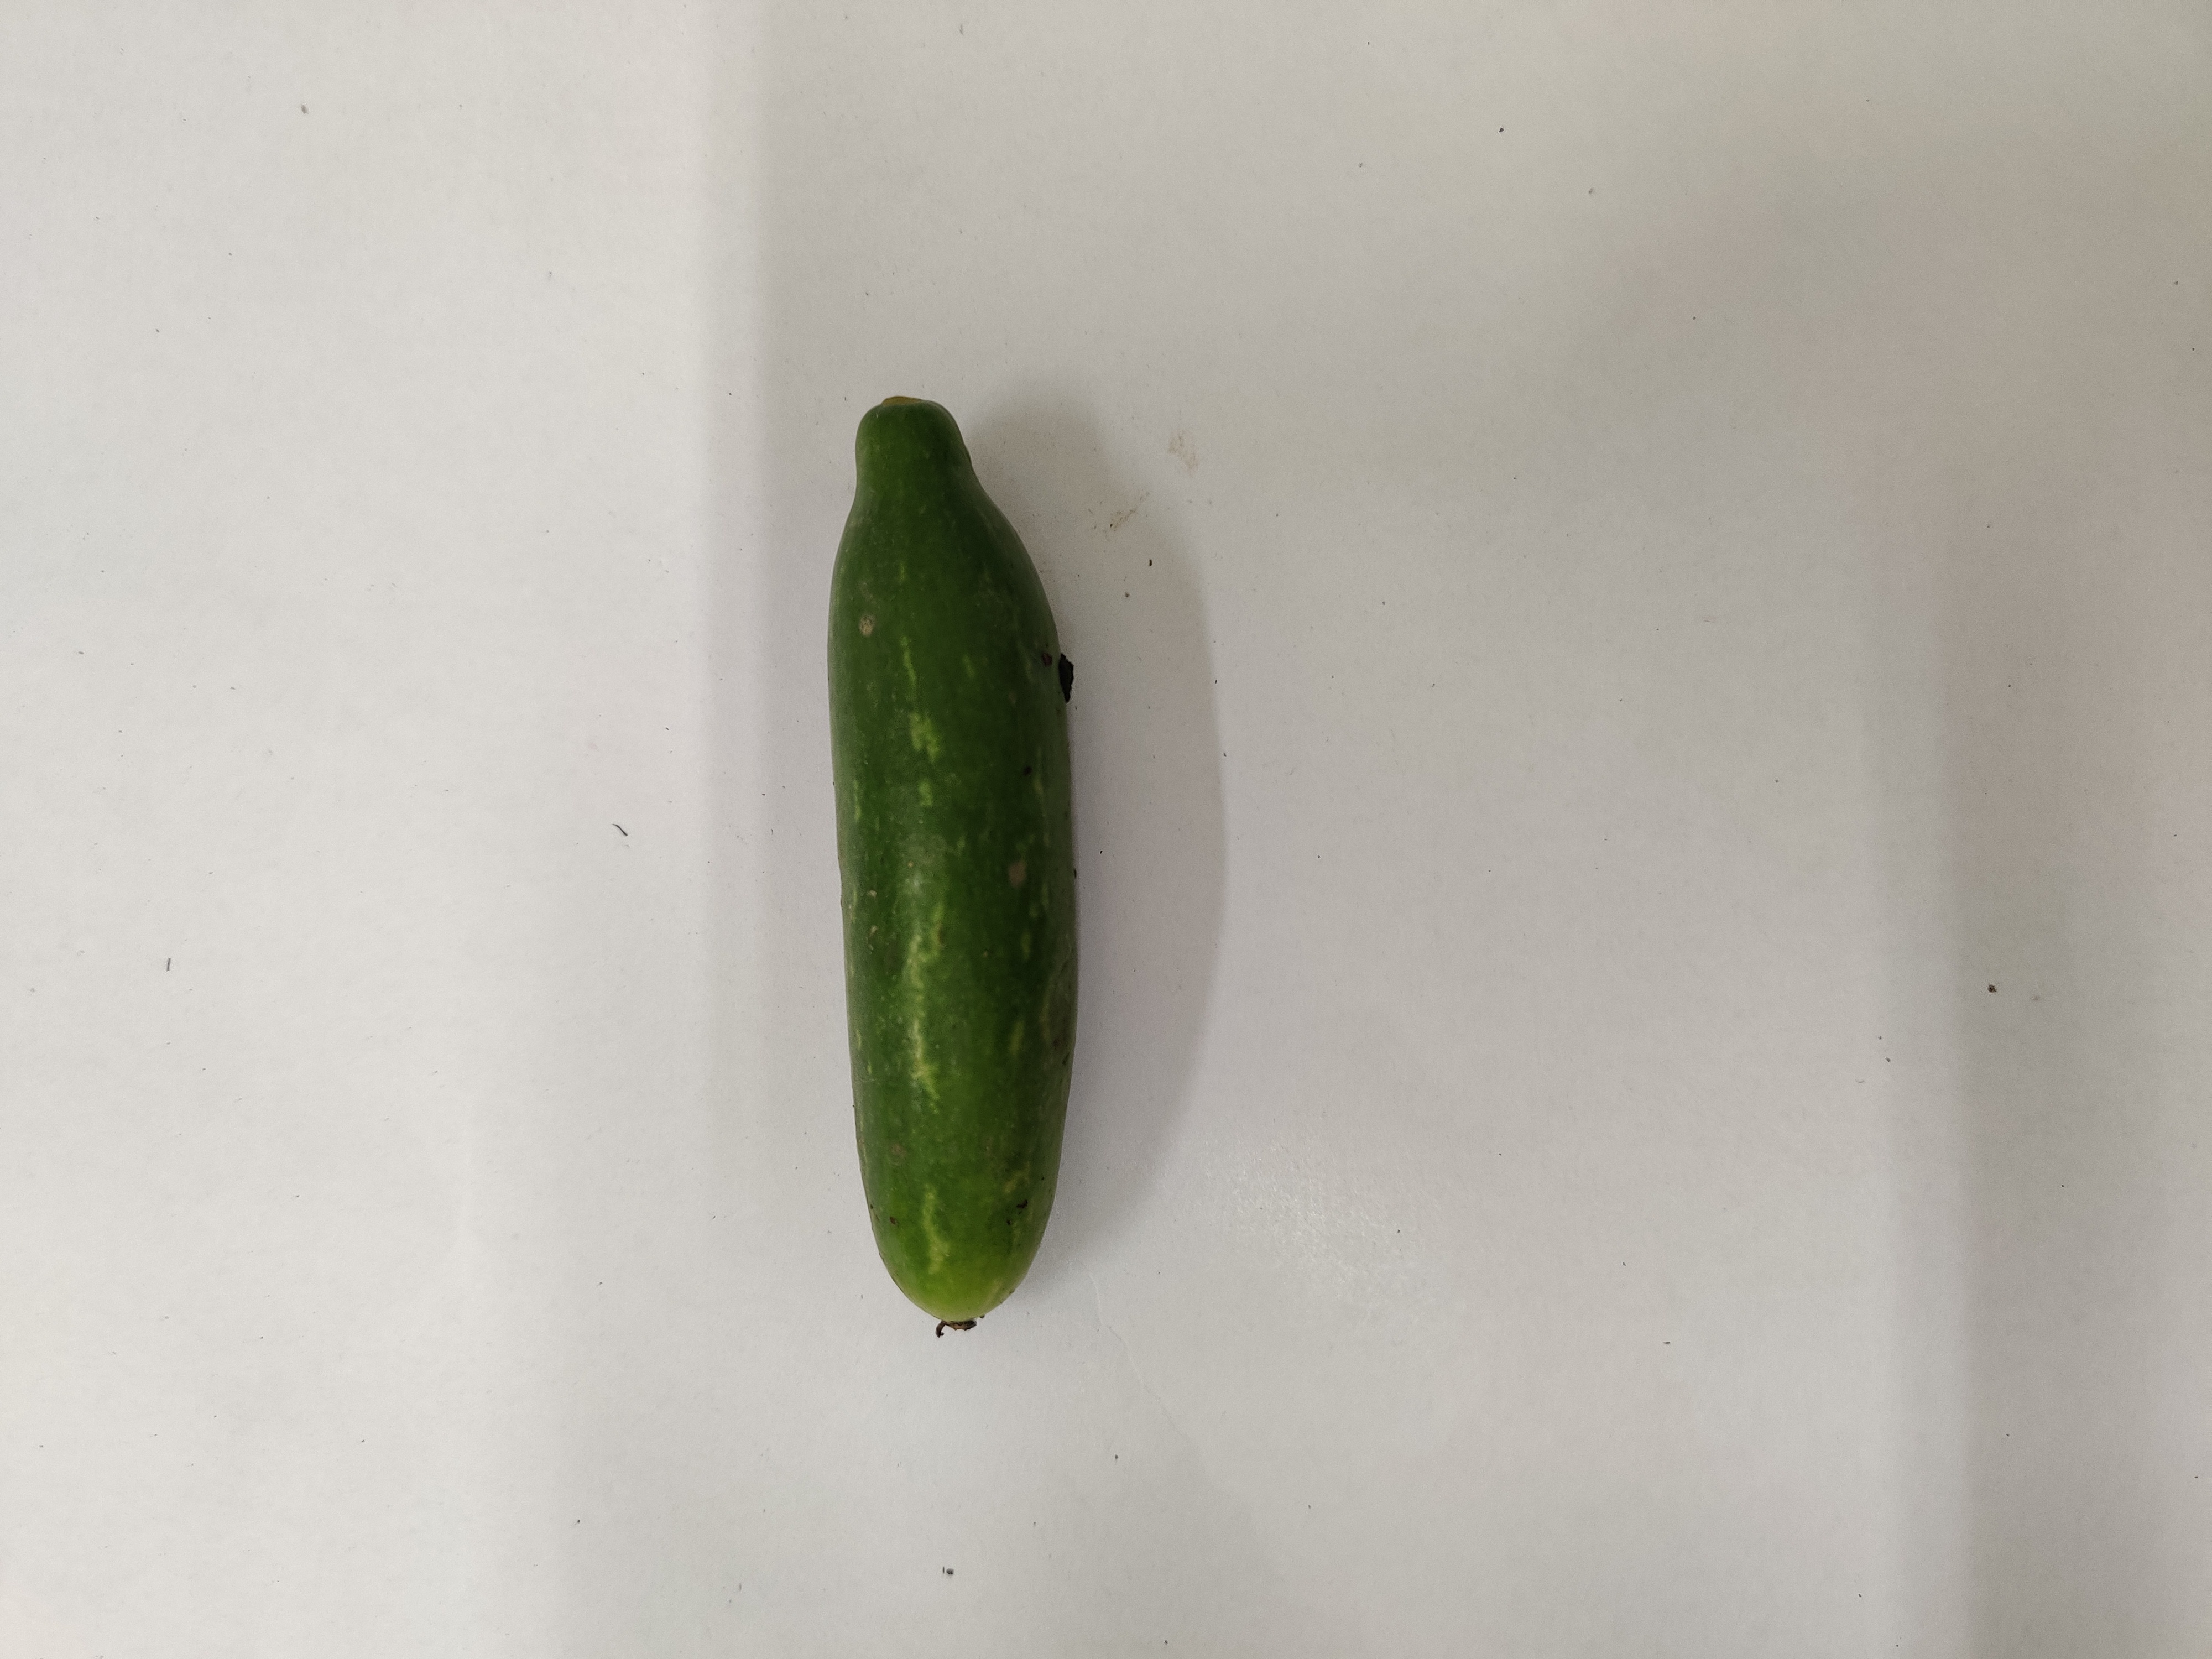
Crop: Ivy Gourd
Condition: Fresh